Spiclypeus

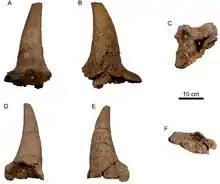
Postorbital horncores in multiple views

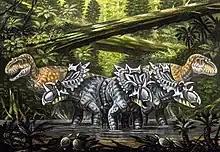
"Spiclypeus" group defending against "Daspletosaurus"

"Spiclypeus" was placed in the Chasmosaurinae by Mallon "et al." (2016). It was part of the "Chasmosaurus" instead of the "Triceratops" branch, as a sister species of a clade formed by "Kosmoceratops" and "Vagaceratops". Below is the result of their phylogenetic analysis after the removal of "Bravoceratops" that groups either with "Coahuilaceratops" or in the "Triceratops" branch, and "Eotriceratops" that was found to decrease resolution in the "Triceratops" branch. Within Triceratopsini the analysis recovered a polytomy of six taxa including "Ojoceratops", "Titanoceratops", "Nedoceratops", "Torosaurus latus", ""Torosaurus" utahensis", and a clade formed by the two species of "Triceratops".